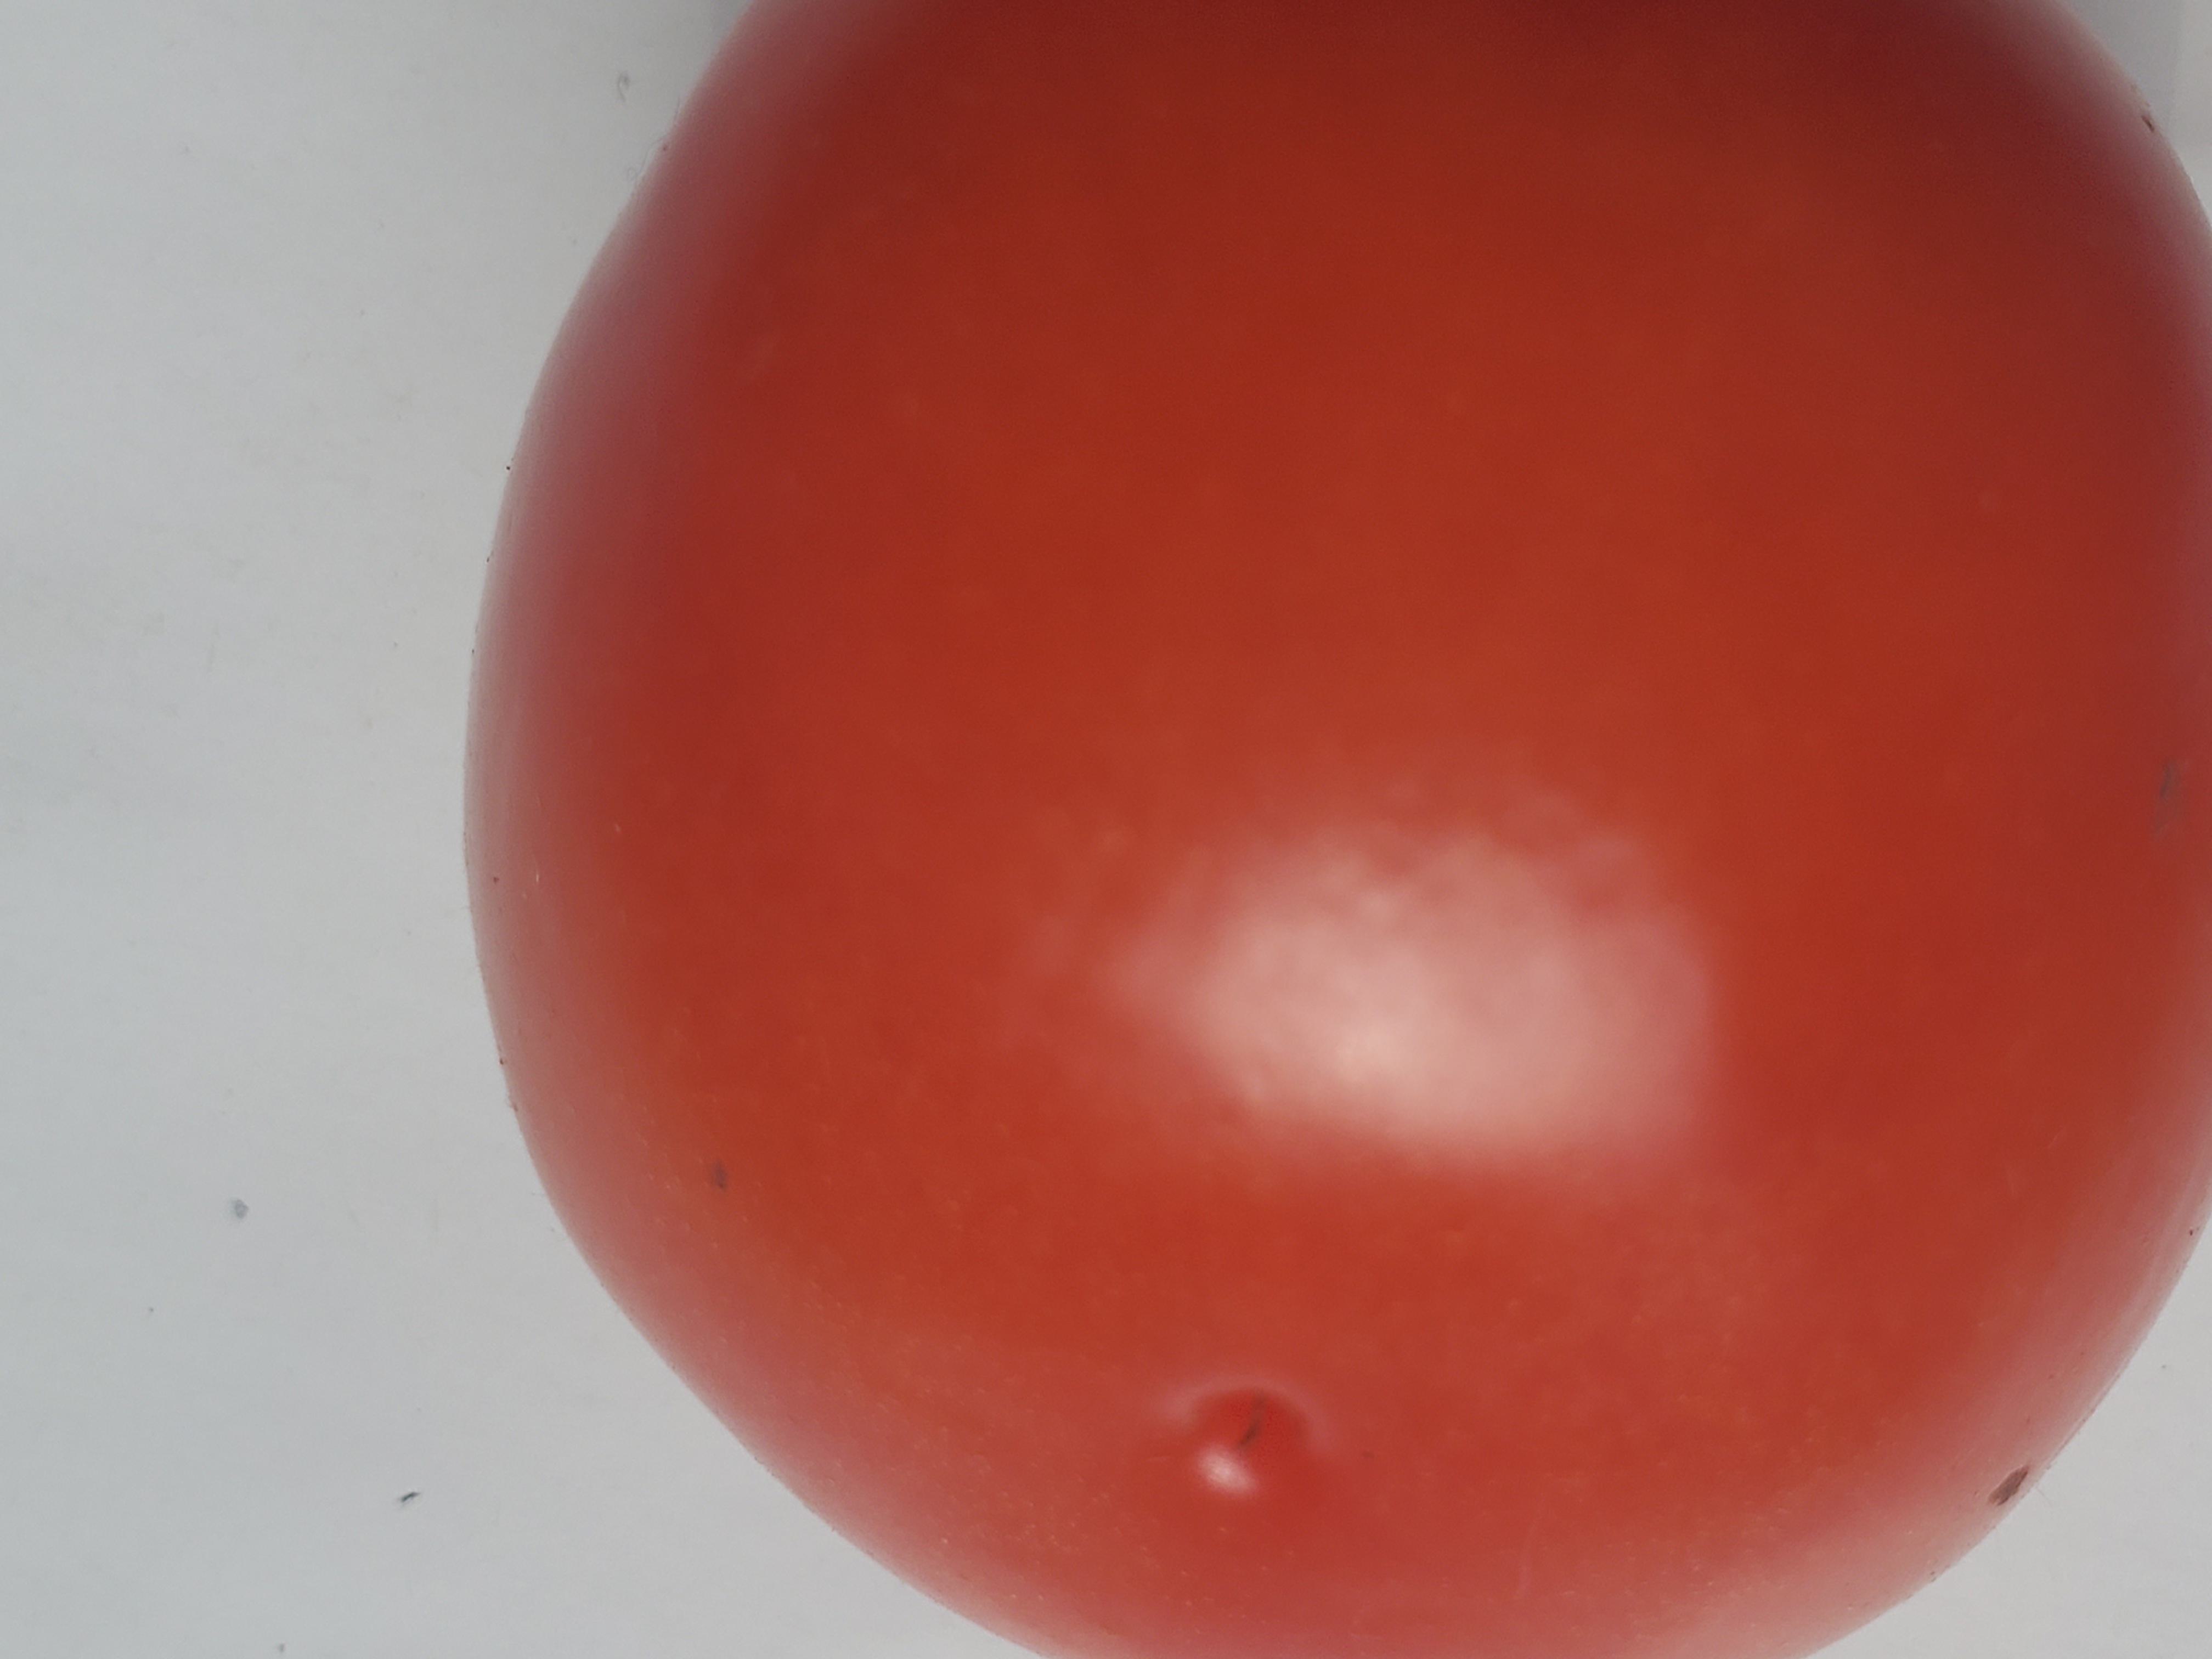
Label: Fresh